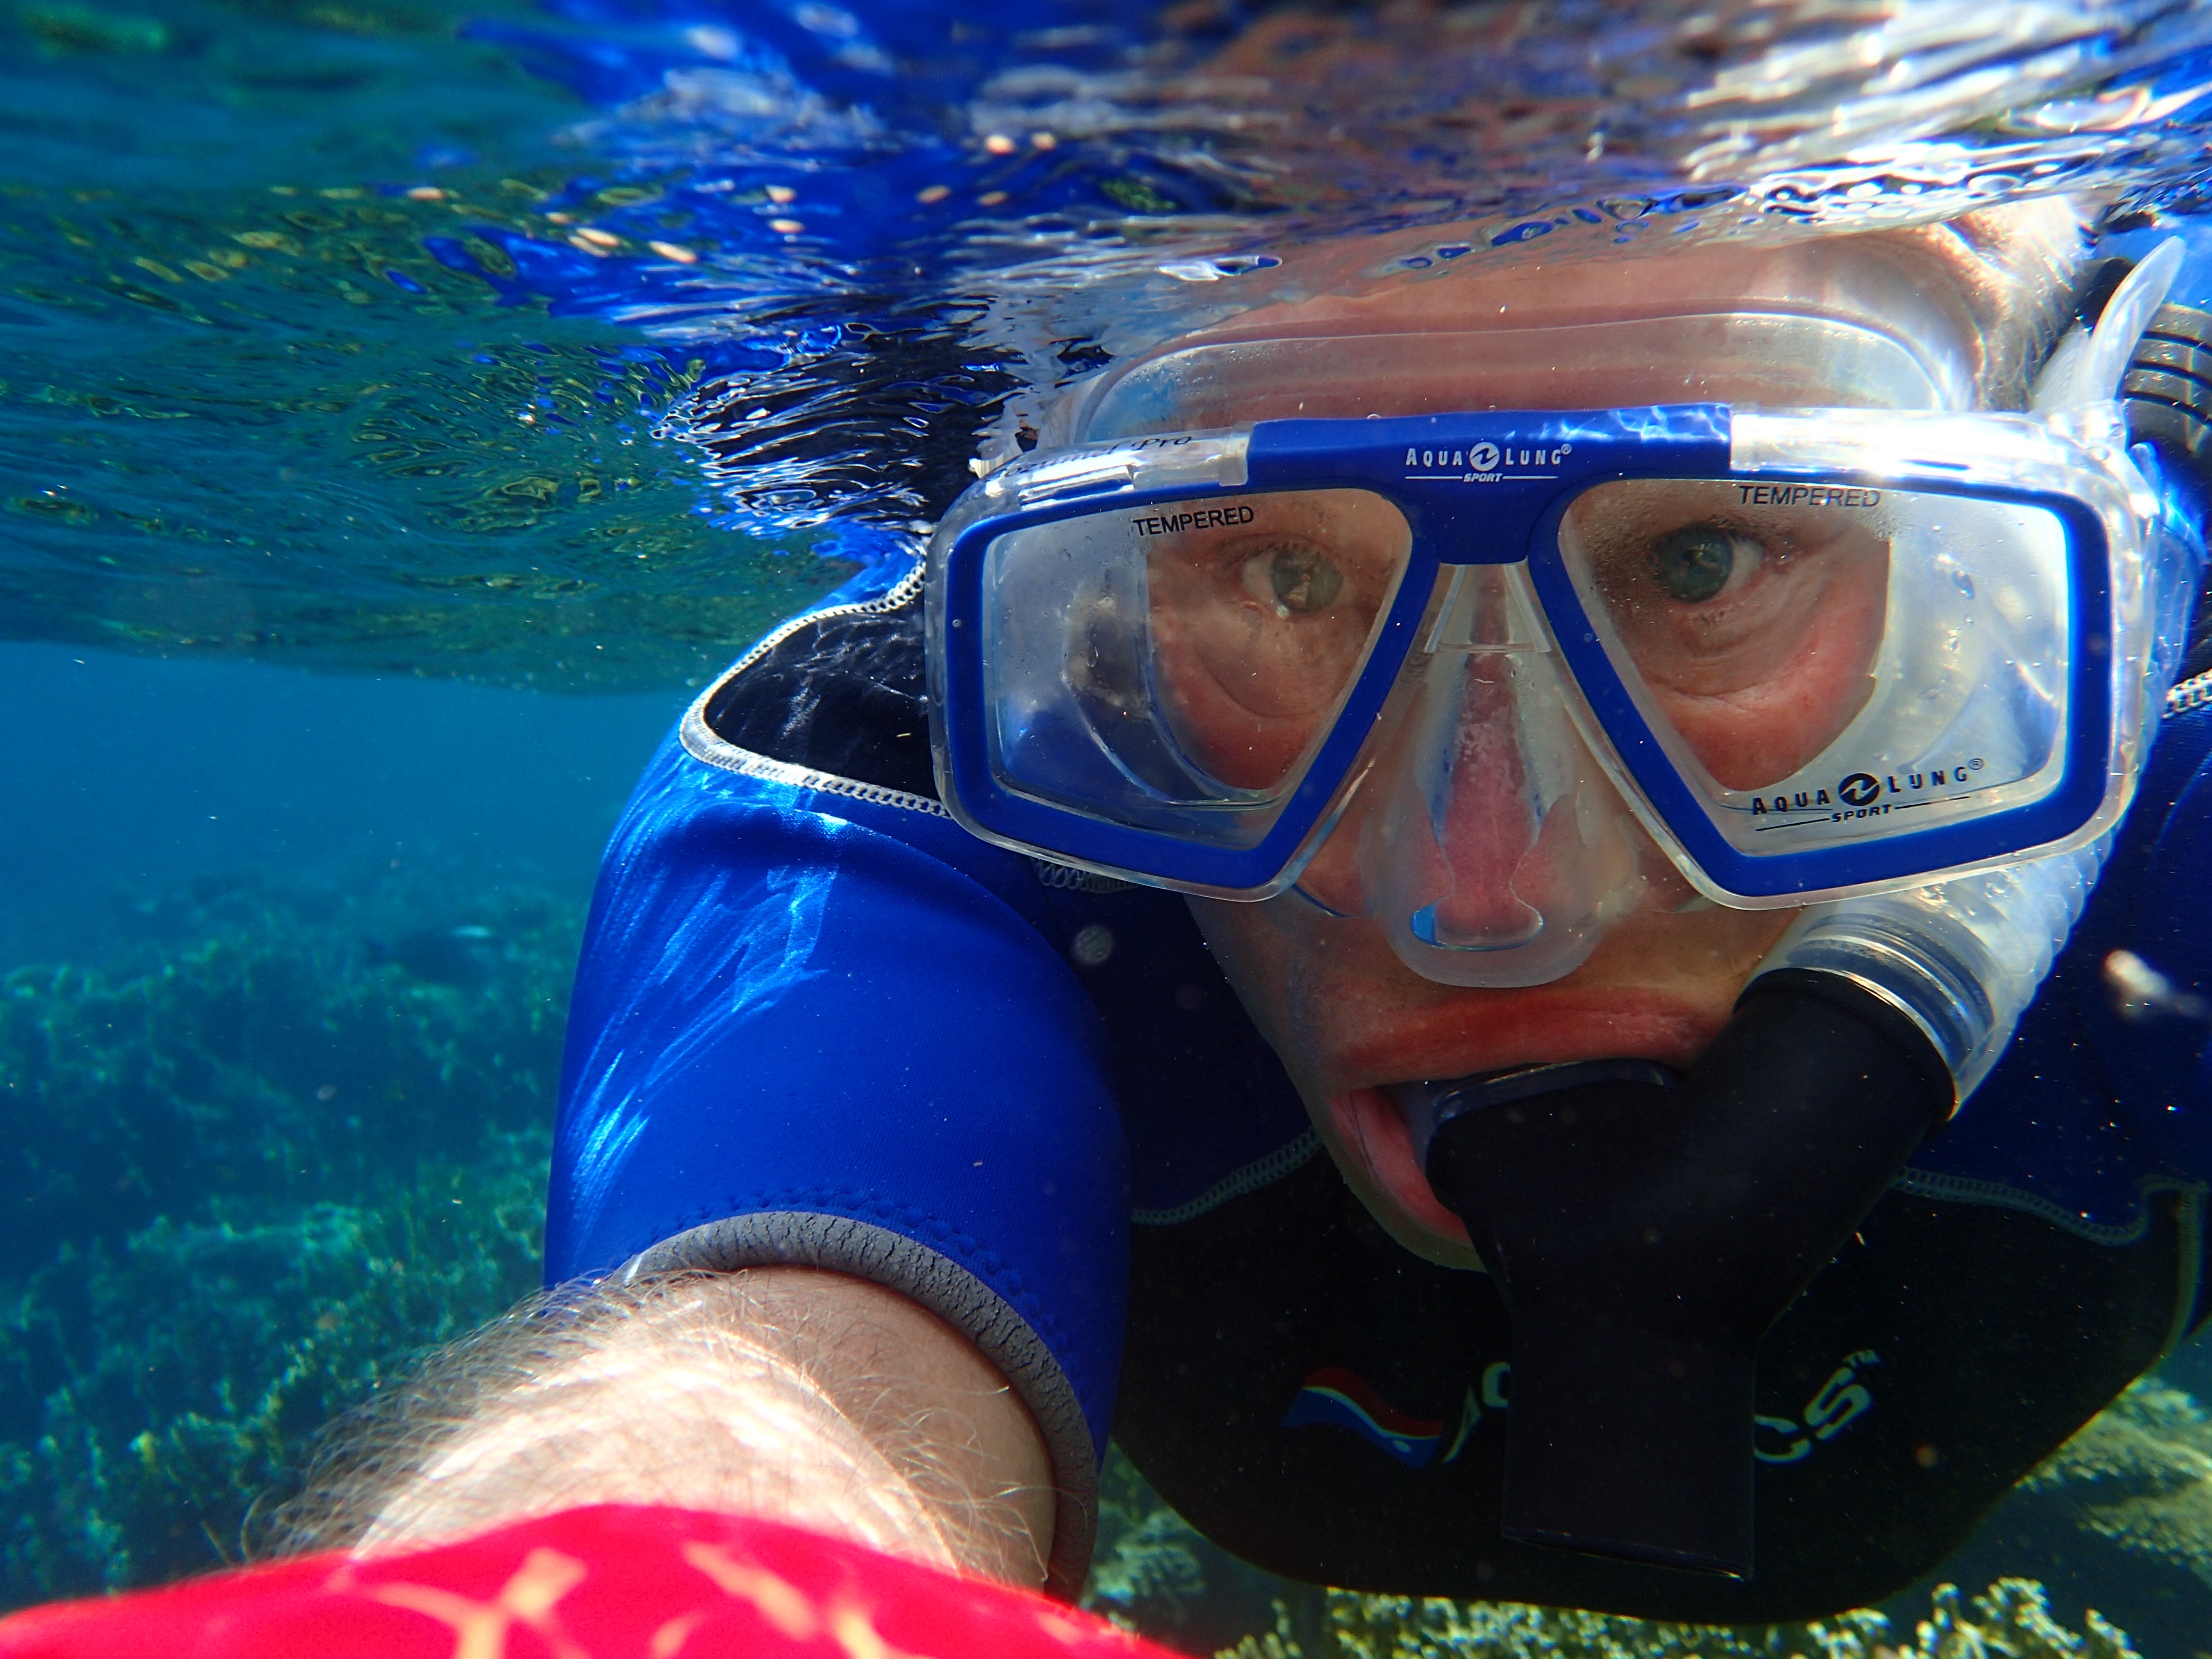
recreation, diving, underwater, holiday, swimming, swimmer, sports, selfie, snorkeling, water sport, scuba diving, diving mask, outdoor recreation, marine biology, individual sports, divemaster